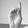
ASL letter: D